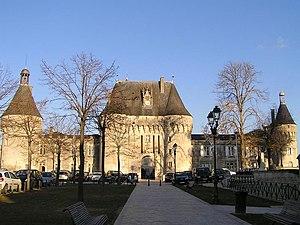
Cet article recense une partie des monuments historiques de la Charente-Maritime, en France.
L'unité urbaine de Jonzac est une unité urbaine française centrée sur la ville de Jonzac, sous-préfecture de la Charente-Maritime et principale ville de la Haute-Saintonge.
Le département de la Charente-Maritime, qui fait partie de la région Nouvelle-Aquitaine dont la capitale régionale est Bordeaux, est subdivisé en 5 arrondissements administratifs, lesquels sont découpés en 51 cantons, encadrant 472 communes.
Jonzac est une commune du Sud-Ouest de la France, située dans la partie méridionale du département de la Charente-Maritime. Ses habitants sont appelés les Jonzacais et Jonzacaises.
Le château de Jonzac est un château situé sur la commune de Jonzac dans le département de la Charente-Maritime en France.